Samuel Wesley (poet, died 1735)

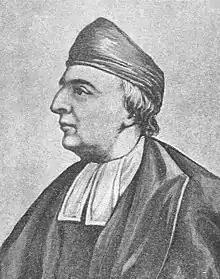

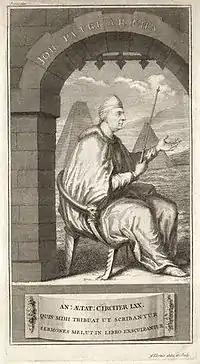
Engraving of Wesley by George Vertue (1732)

Samuel Wesley (17 December 1662 – 25 April 1735) was a clergyman of the Church of England, a poet, and a writer. He was the father of John Wesley and Charles Wesley, the founders of Methodism.